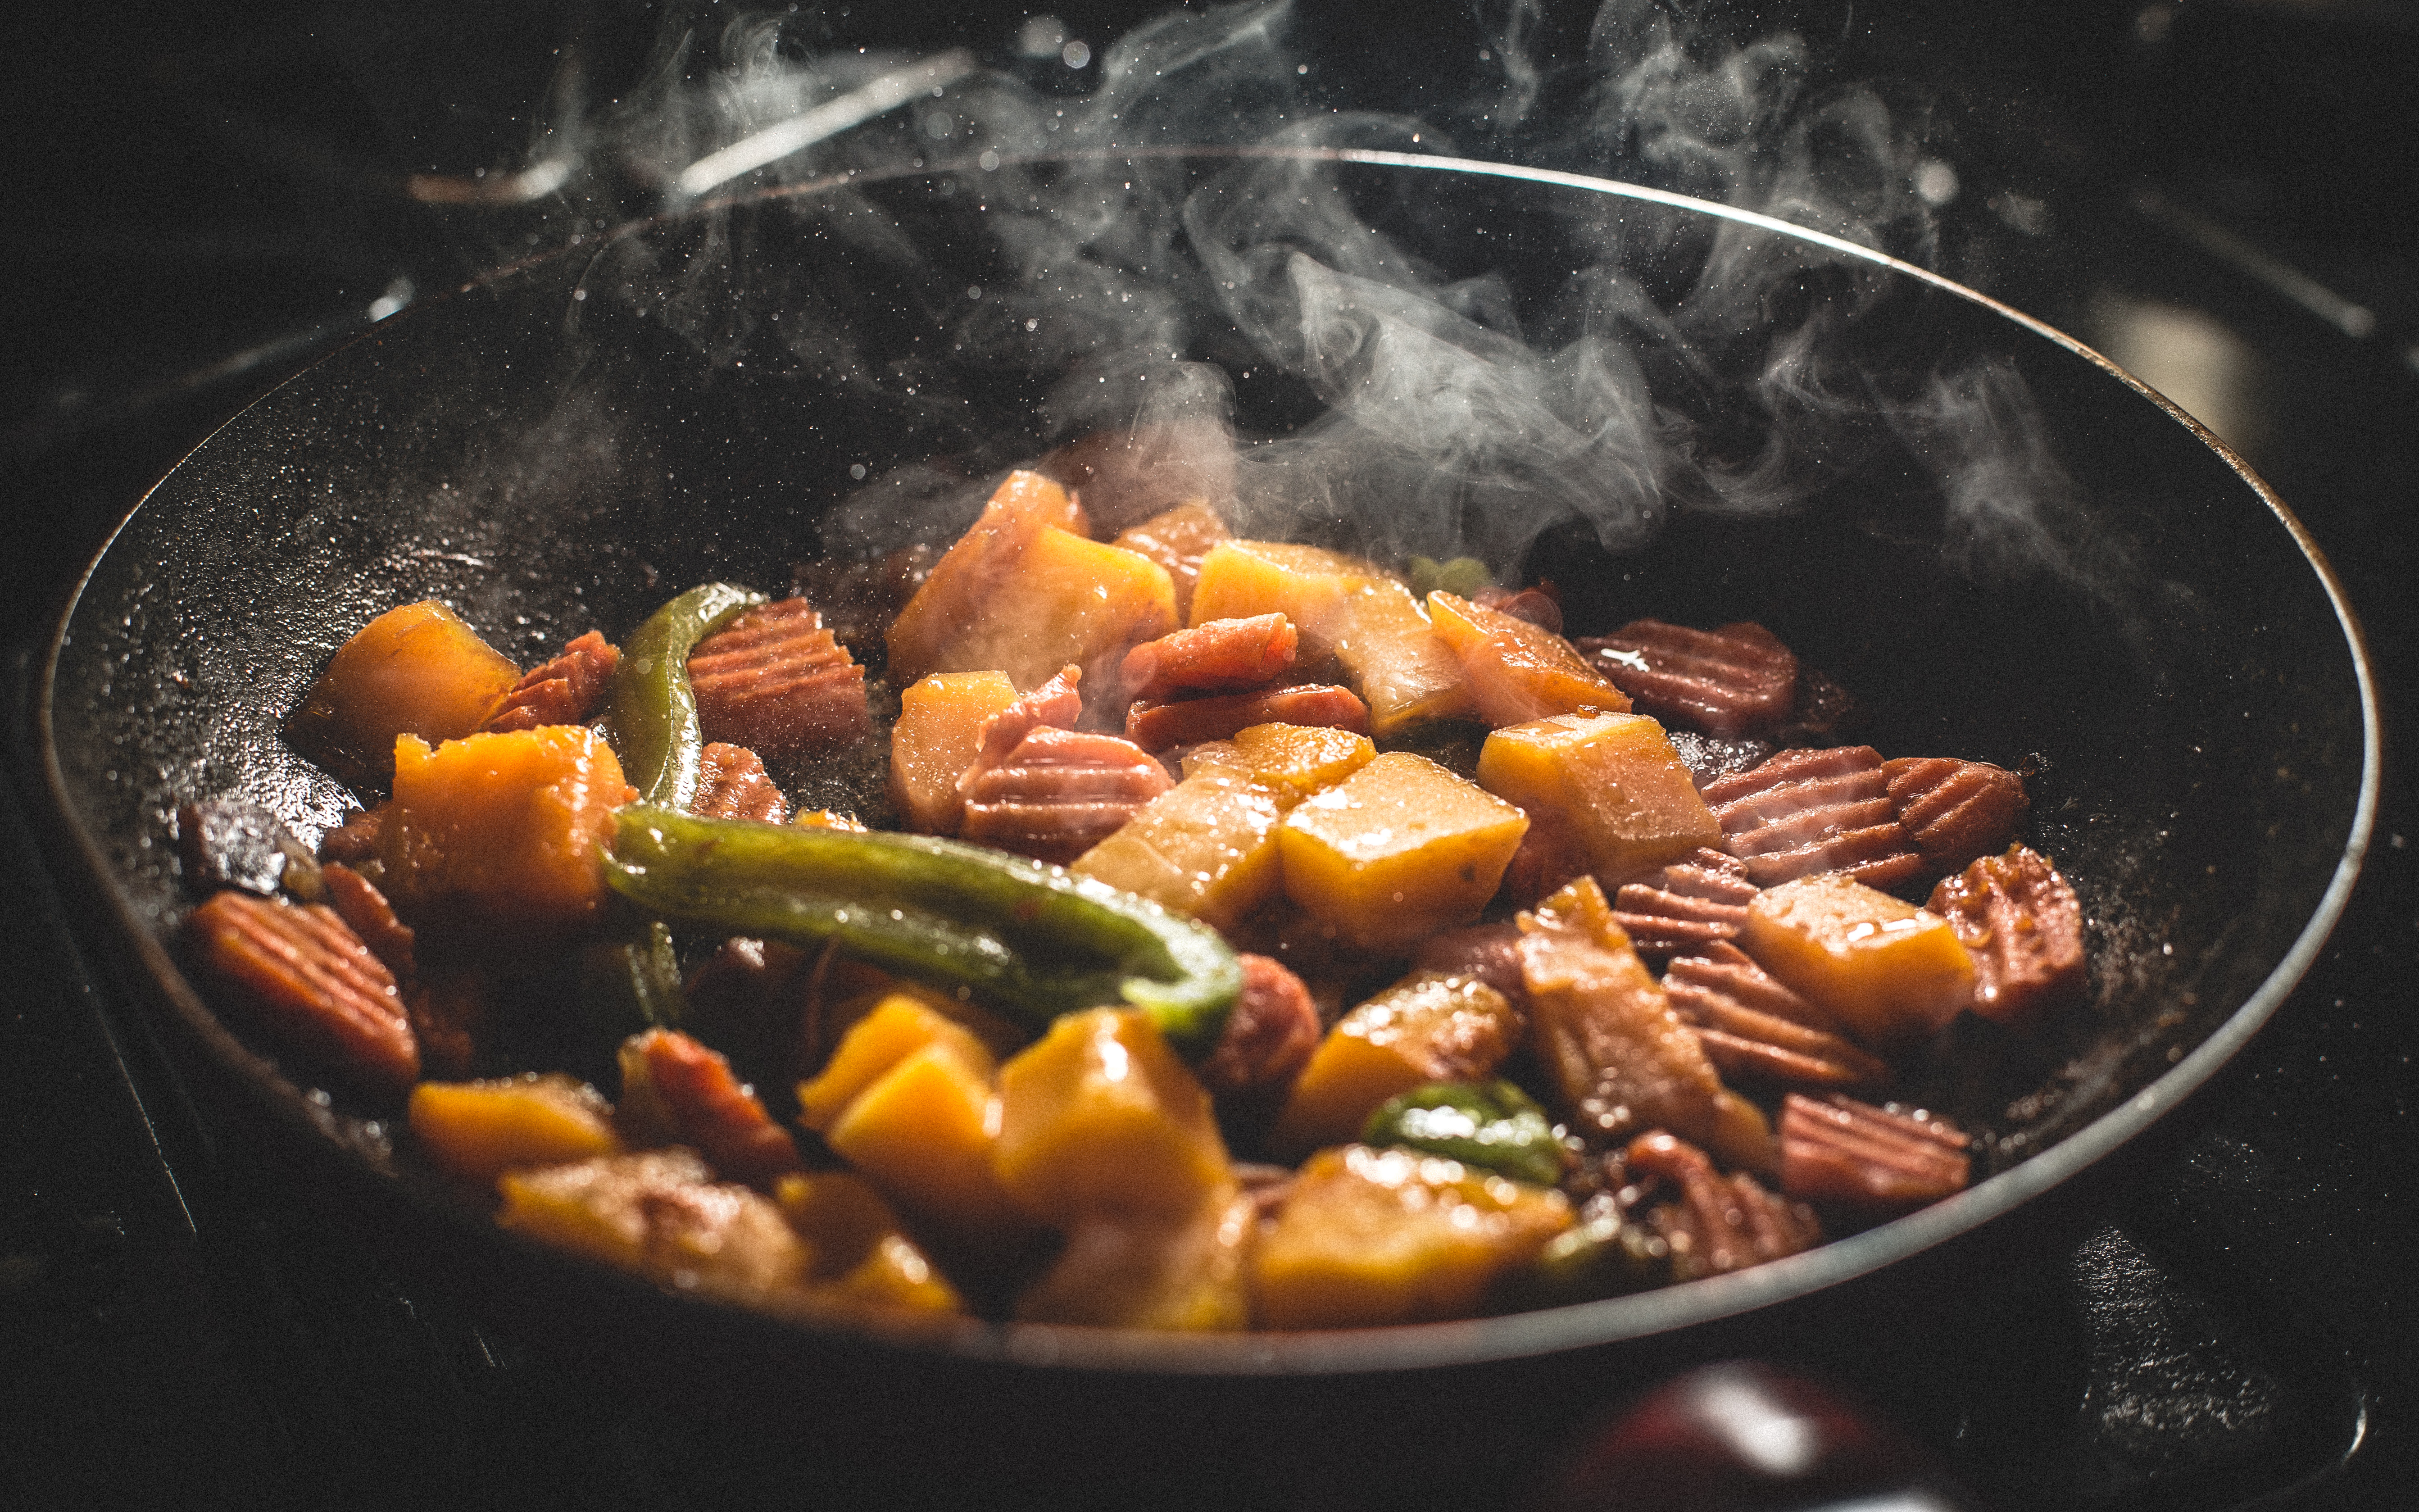
dish, food, cooking, produce, vegetable, meat, cuisine, vegetables, flowering plant, frying pan